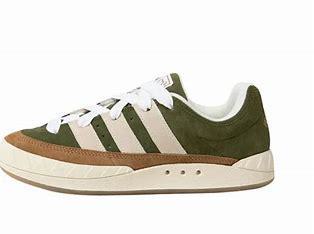
Brand: Adidas
Model: Adimatic